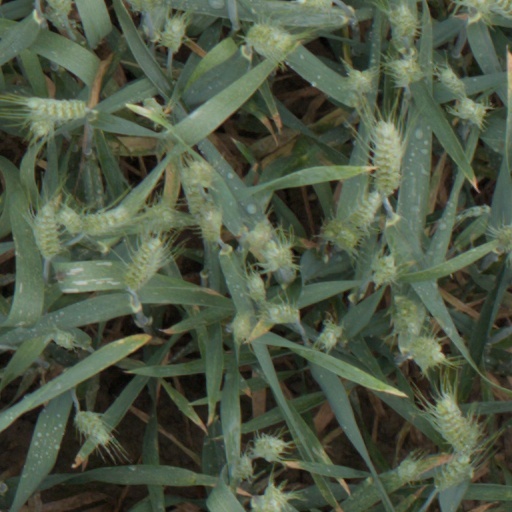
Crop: wheat